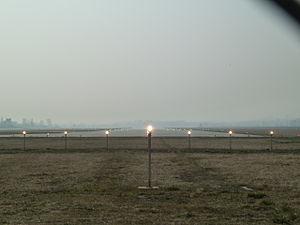
Feux d'approche de l'aéroport de Chambéry Savoie.
Une piste est, en aéronautique, la surface d'un aérodrome réservée au décollage et à l'atterrissage des aérodynes à voilure fixe, l'avion en premier lieu. Les dimensions et le revêtement sont fonctions de la vitesse et de la masse des avions accueillis.